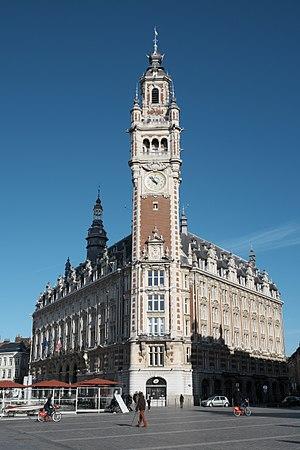
La chambre de commerce de Lille est un édifice construit au début du XXᵉ siècle pour accueillir l'ensemble des services de la chambre de commerce créée à Lille en 1715. Elle est classée monument historique et abrite aujourd'hui le siège de la chambre de commerce et d'industrie du Grand Lille.